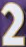
Number: 2